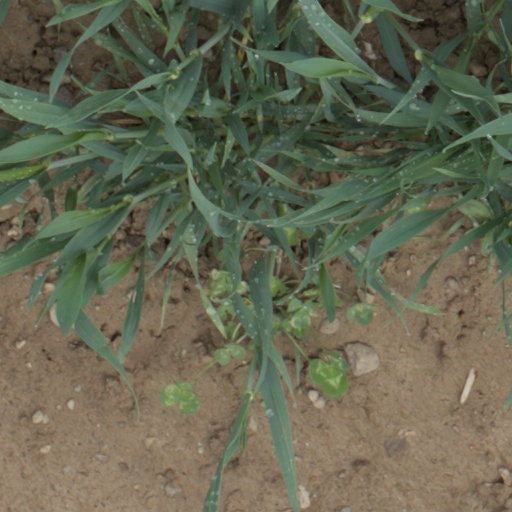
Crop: wheat